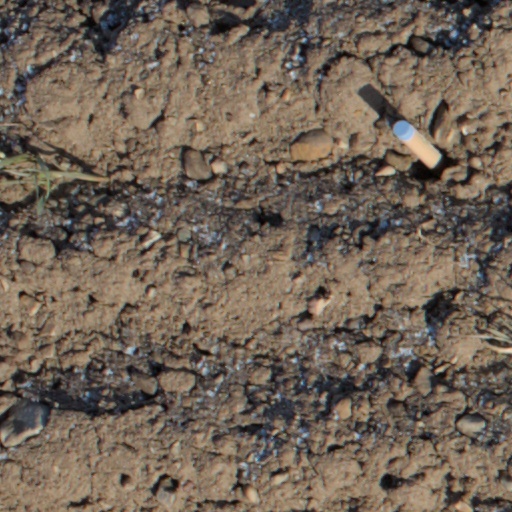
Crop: wheat